Biology

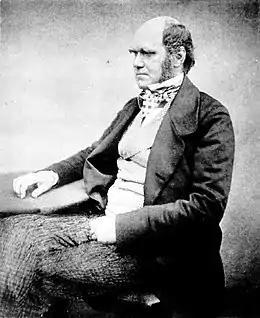
In 1842, Charles Darwin penned his first sketch of "On the Origin of Species".

The earliest of roots of science, which included medicine, can be traced to ancient Egypt and Mesopotamia in around 3000 to 1200 BCE. Their contributions shaped ancient Greek natural philosophy. Ancient Greek philosophers such as Aristotle (384–322 BCE) contributed extensively to the development of biological knowledge. He explored biological causation and the diversity of life. His successor, Theophrastus, began the scientific study of plants. Scholars of the medieval Islamic world who wrote on biology included al-Jahiz (781–869), Al-Dīnawarī (828–896), who wrote on botany, and Rhazes (865–925) who wrote on anatomy and physiology. Medicine was especially well studied by Islamic scholars working in Greek philosopher traditions, while natural history drew heavily on Aristotelian thought.